Tommy Semmy

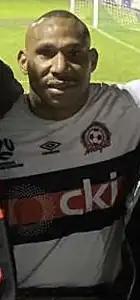
Semmy with Altona Magic in 2023

Tommy Semmy (born 30 September 1994) is a Papua New Guinean professional soccer player who plays as a striker for NPL Victoria club Melbourne Knights and the Papua New Guinea national team.